Formula One drivers from India

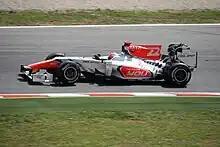
Karthikeyan driving for HRT at the 2011 Spanish Grand Prix

India's first Formula One driver was Narain Karthikeyan. Karthikeyan made his debut in driving for Jordan. He ended the season with 5 points, having come 4th at the United States Grand Prix. Besides this, Karthikeyan's best result was eleventh. Karthikeyan was dropped after Jordan was sold to Midland. He was given the role as 4th driver for the Williams team for the season, and was promoted to third driver after Mark Webber left the team in . Karthikeyan took a race seat with HRT for the season. He was replaced after 7 rounds by Daniel Ricciardo. He later made a one-off return at the 2011 Indian Grand Prix, replacing Vitantonio Liuzzi. He drove for HRT again in the season, this time partnering with Pedro de la Rosa. Kartikeyan struggled against his teammate, failing to beat him throughout the season's races. He lost his race seat after HRT folded at the end of the year.